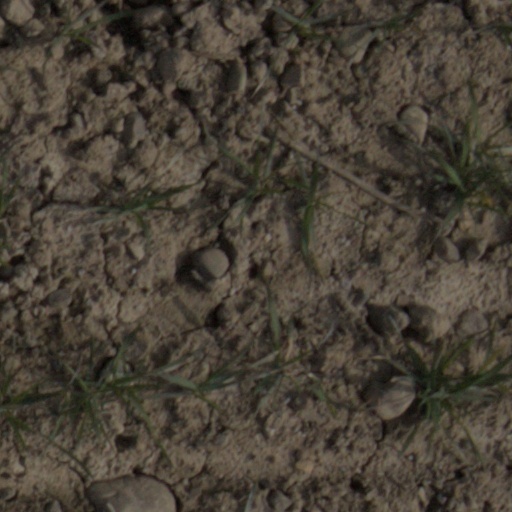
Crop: wheat